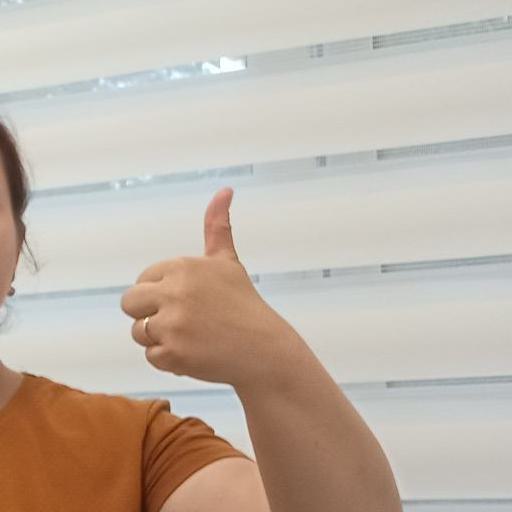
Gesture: like